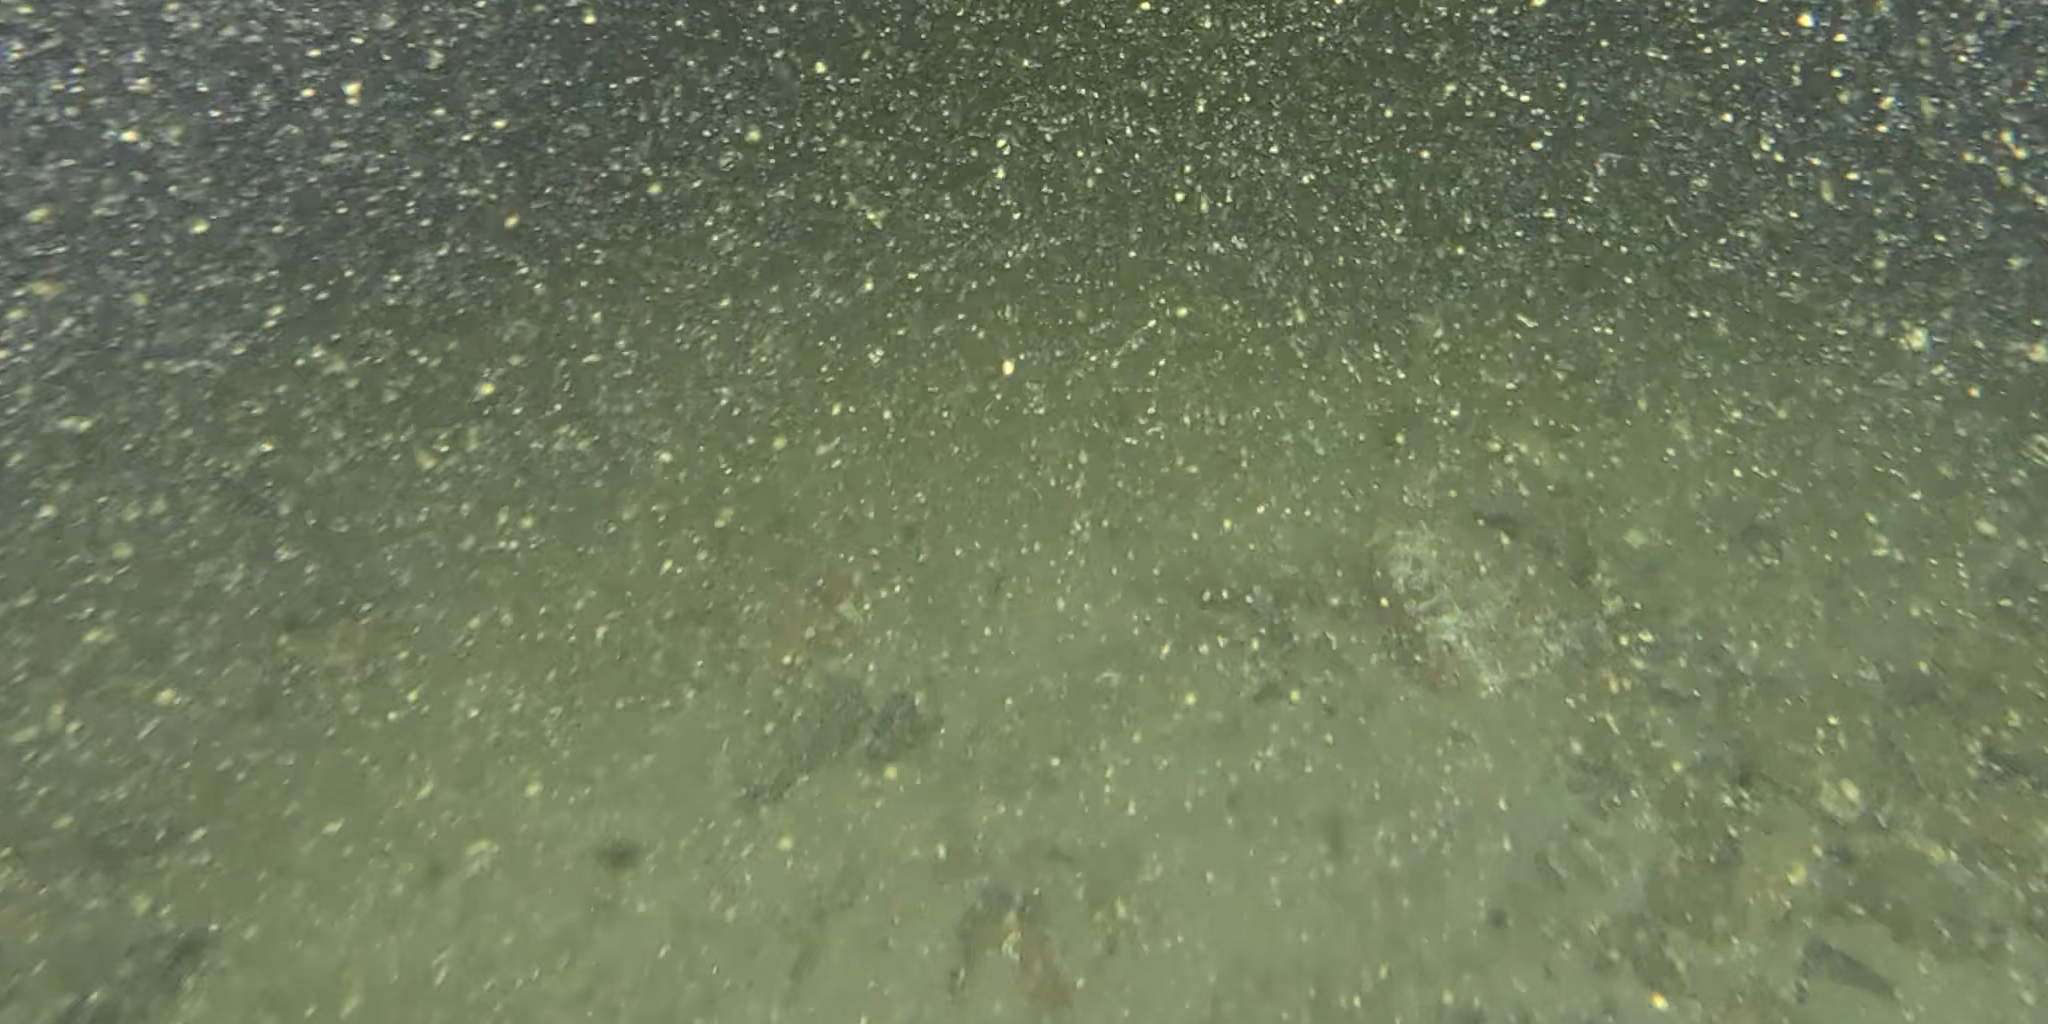
Seabed habitat: stone